Randy Neugebauer

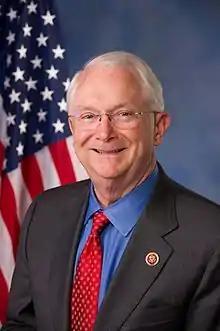
Official portrait, 2013

Robert Randolph Neugebauer (born December 24, 1949) is an American politician who was the U.S. representative for , having served from a special election in 2003 to 2017. He is a member of the Republican Party. The district includes a large swath of West Texas, including Lubbock and Abilene. According to a 2011 survey by the "National Journal", Neugebauer was "the most conservative" member of the House.